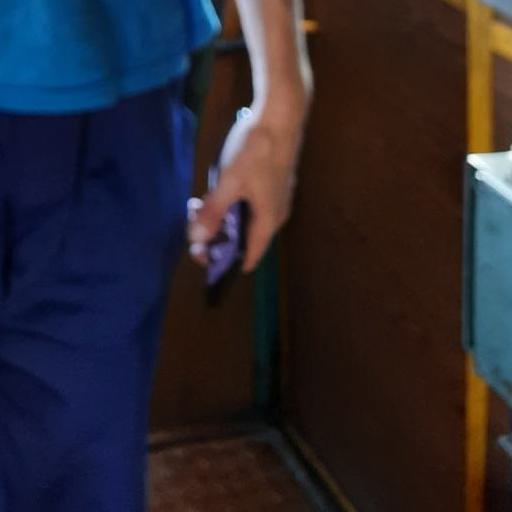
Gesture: no_gesture